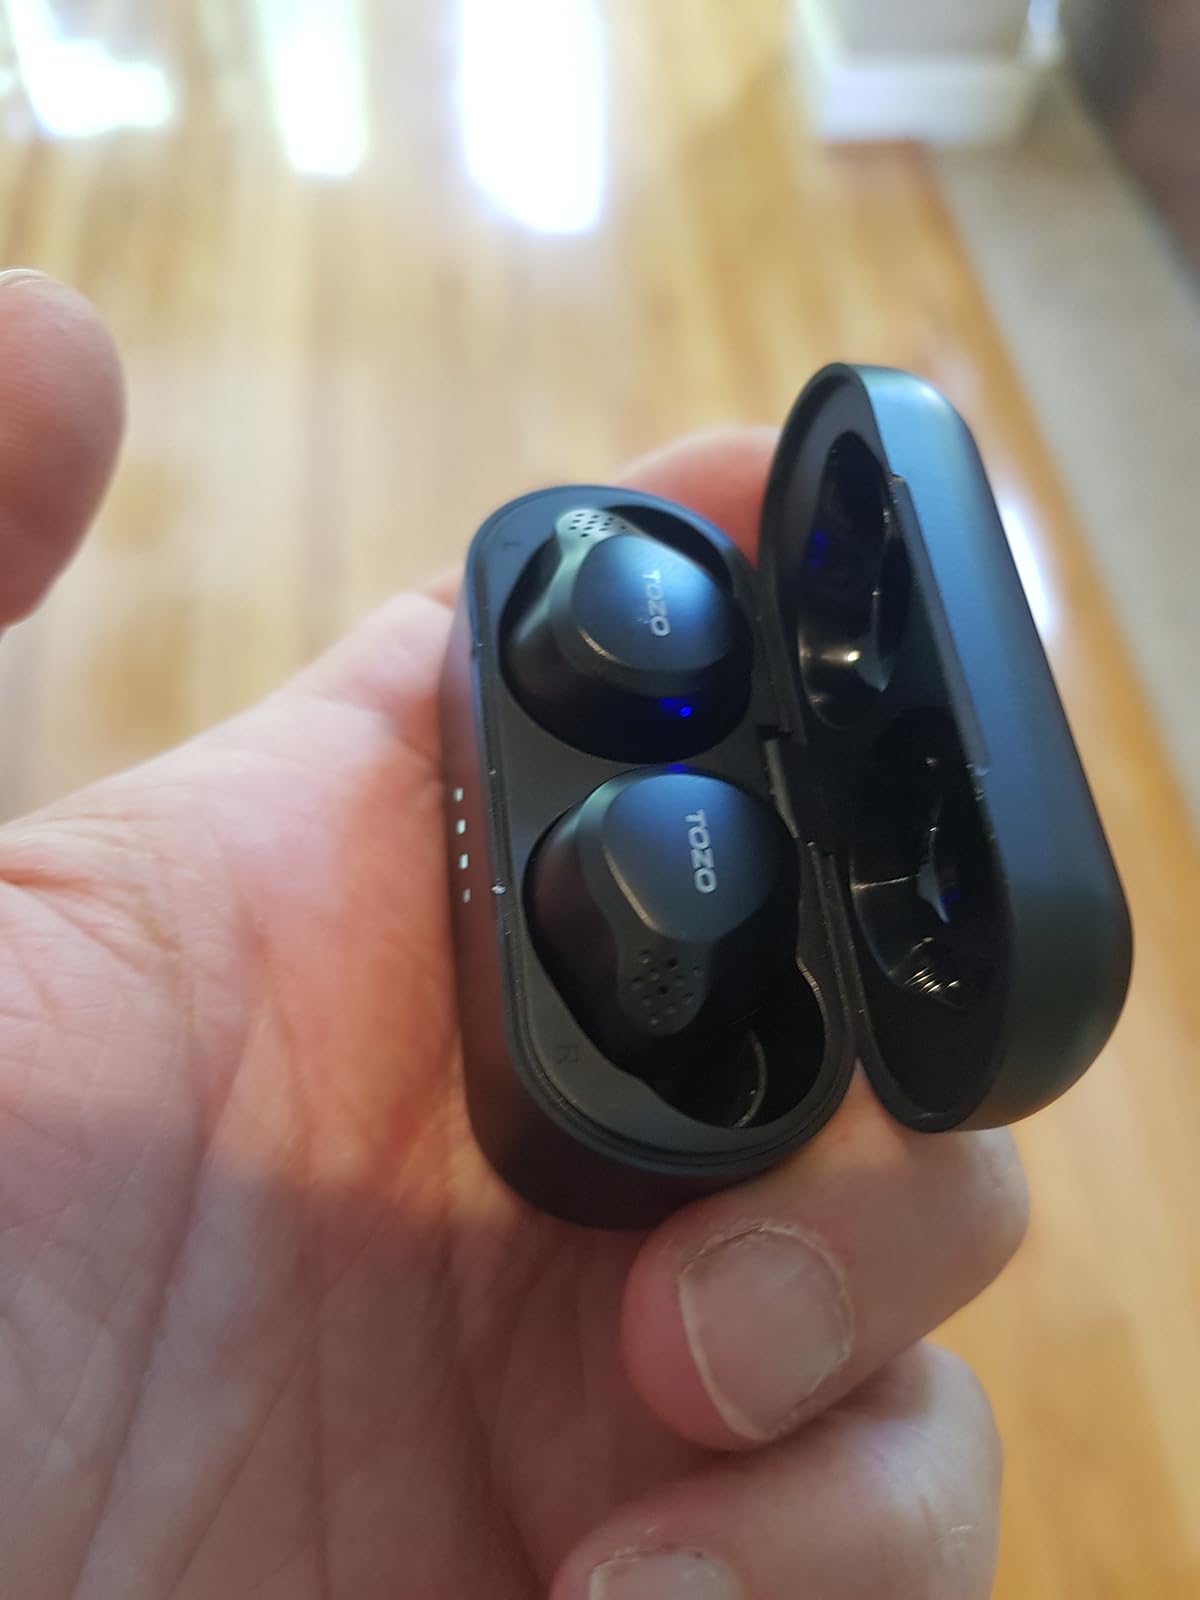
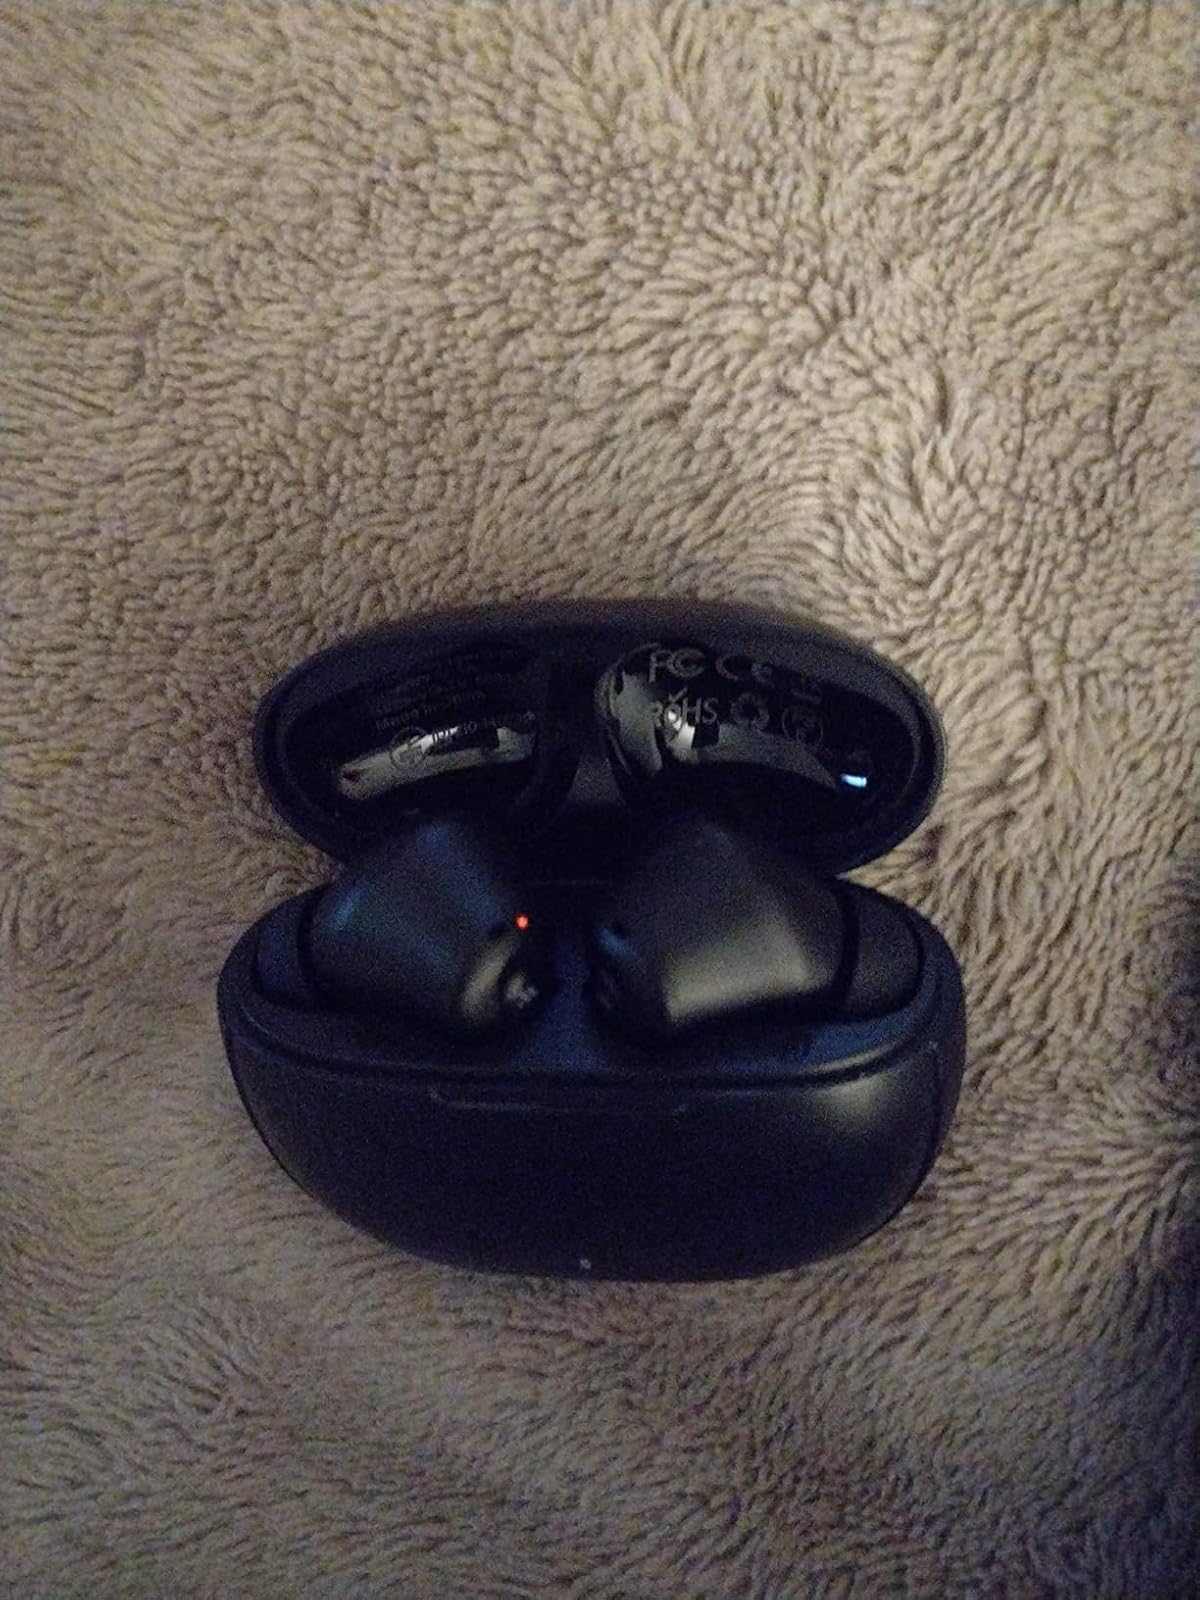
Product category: earbuds
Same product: no